Look Tin Eli

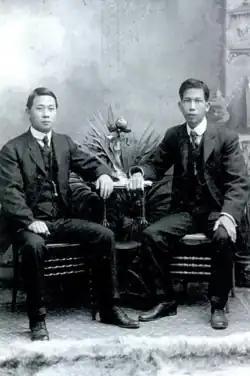
Look Tin Eli (left) and Look Poong-San, largest stockholder of Canton Bank

Look Tin Eli (1870–1919) (Chinese: 陸潤卿, Lù Rùnqīng; also Luk Tin-Sun, Look Tin Sing) was a Chinese-American businessman, born in Mendocino, California, who achieved much success in San Francisco's Chinatown, especially after the 1906 earthquake.